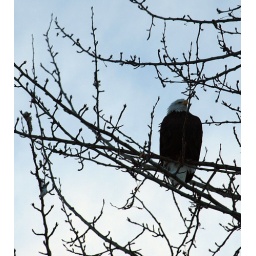
sitting in the tree outside the bank, Eagle River